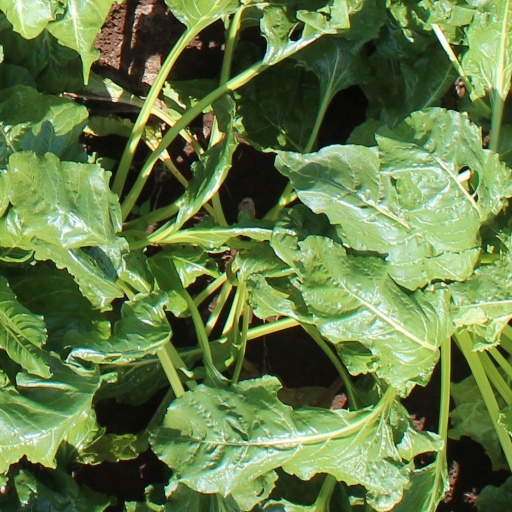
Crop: sugar beet